Vayikra (parashah)

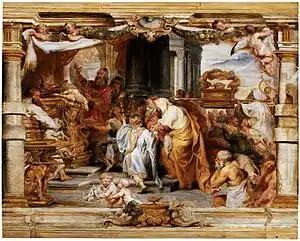
The Sacrifice of the Old Covenant (painting by Peter Paul Rubens)

Parashat Vayikra, VaYikra, Va-yikra, Wayyiqra, or Wayyiqro (—Hebrew for "and He called," the first word in the parashah) is the 24th weekly Torah portion ("parashah") in the annual Jewish cycle of Torah reading and the first in the Book of Leviticus. The parashah lays out the laws of sacrifices ("korbanot"). It constitutes Leviticus 1:1–5:26.